Leptictidium

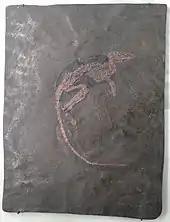
"L. nasutum" fossil

One of the mysteries about "Leptictidium" is whether it moved by running or by jumping. Because there are very few completely bipedal mammals, it is difficult to find an appropriate living model to compare it with. If the kangaroo is used, it is probable that "Leptictidium" hopped along with its body tilted forward, using its tail as a counterweight. On the other hand, elephant shrews combine both types of locomotion; they usually move on four legs, but they can run on two legs to flee from a predator. Studies of the bone structure of "Leptictidium" have yielded contradicting information: its leg articulations appear too weak to have supported the shock of repeated jumps, but its long feet were obviously adapted for jumping rather than running.